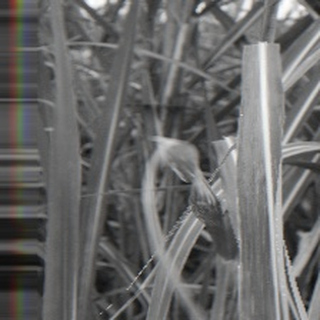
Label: sugarcane_bacterial_blight